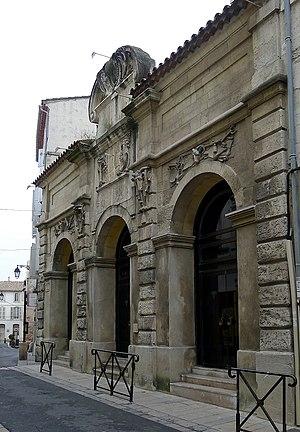
Grande boucherie - Arles (Bouches-du-Rhône, France)
L'Ancien Régime arlésien commence peu après le rattachement de la Provence la France. Déchue de tout rôle politique au profit d'Aix, la cité subit de nombreuses épreuves telles que les épidémies de pestes et les Guerres de religion, mais se transforme finalement peu pendant ces trois siècles. Si on note une floraison du bâti de prestige tant religieux que privé, socialement la communauté arlésienne reste une société agricole, dominée par une noblesse nombreuse et riche jusqu'à la Révolution.